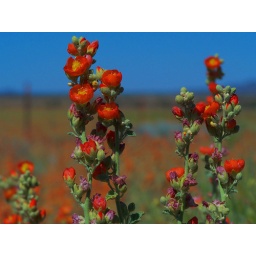
We stopped during our ride to catch some photos of the orange flowers in bloom in May.